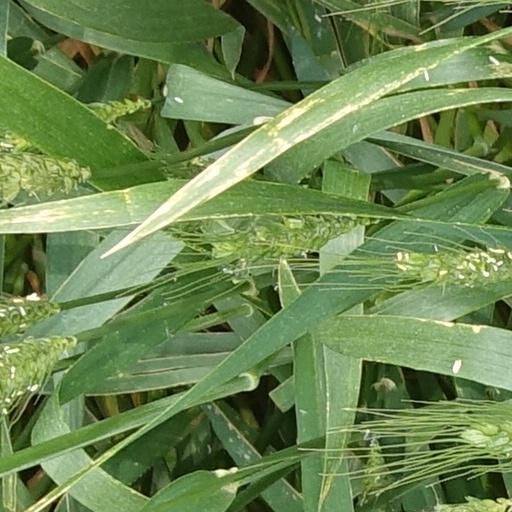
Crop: wheat